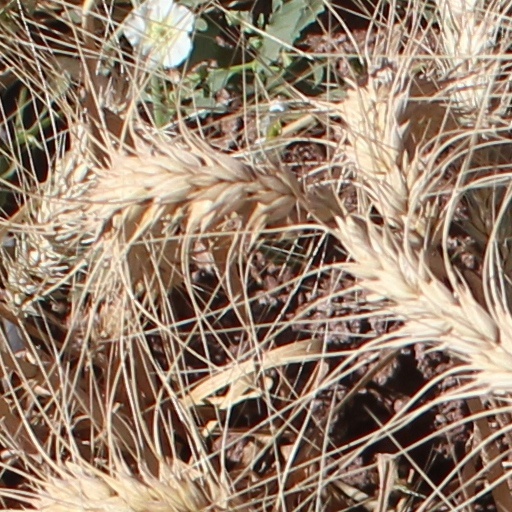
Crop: wheat